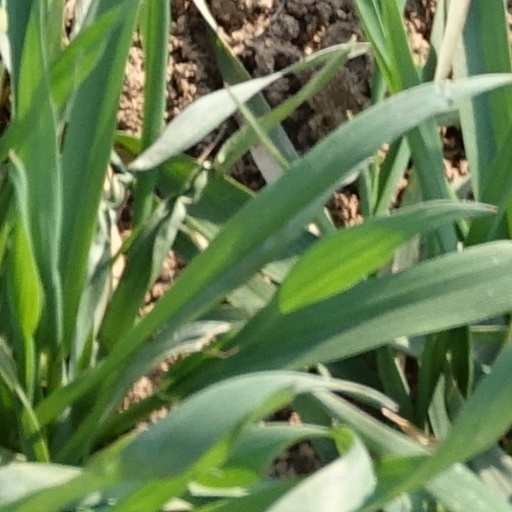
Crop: wheat